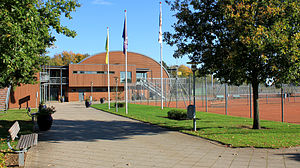
Kolding Ketcher Center
Kolding Ketcher Center 2013.
Kolding Ketcher Center er et sportsanlæg beliggende i Kolding, Danmark og består af to haller, én til tennis og én til badminton og mange udendørsbaner.
Kolding Ketcher Center er et sportsanlæg, der består af to haller, én til tennis og én til badminton og mange udendørsbaner. Anlægget har også klubarealer, køkken, kontor og cafeteria og ligger i den nordlige del af Kolding.